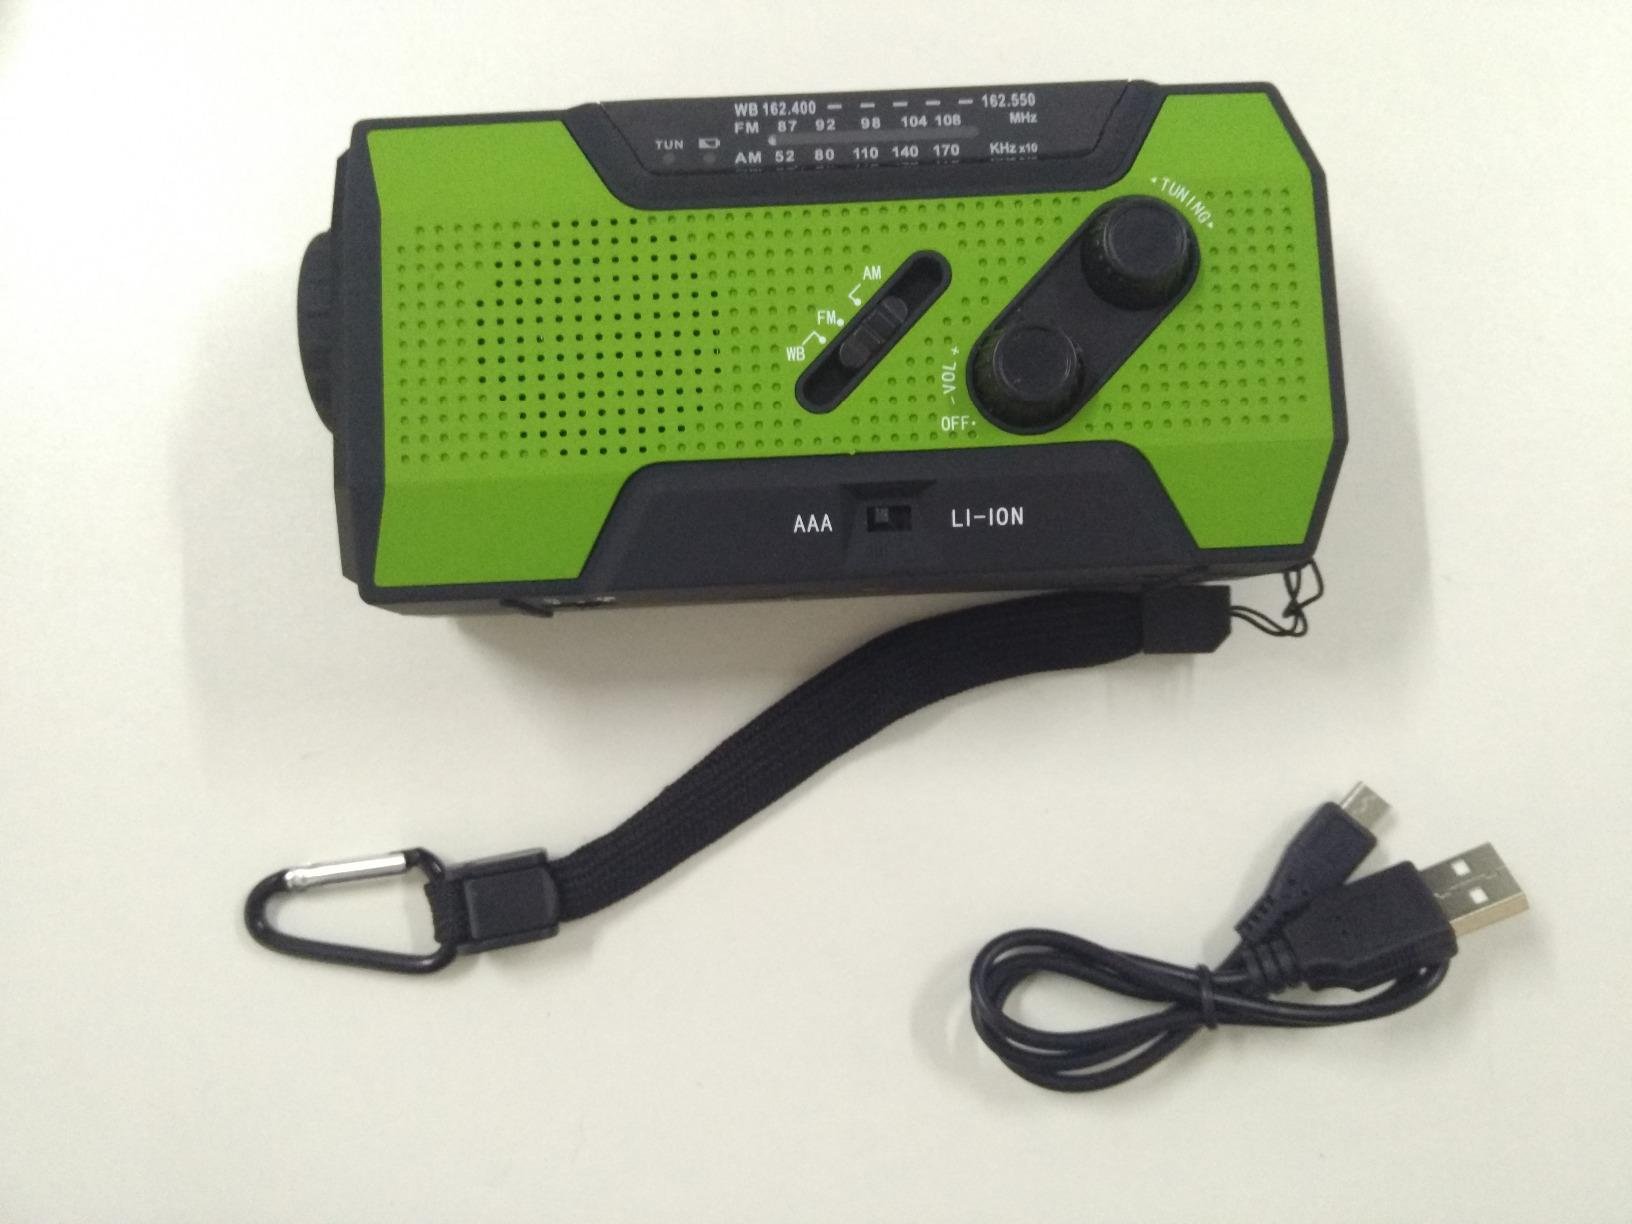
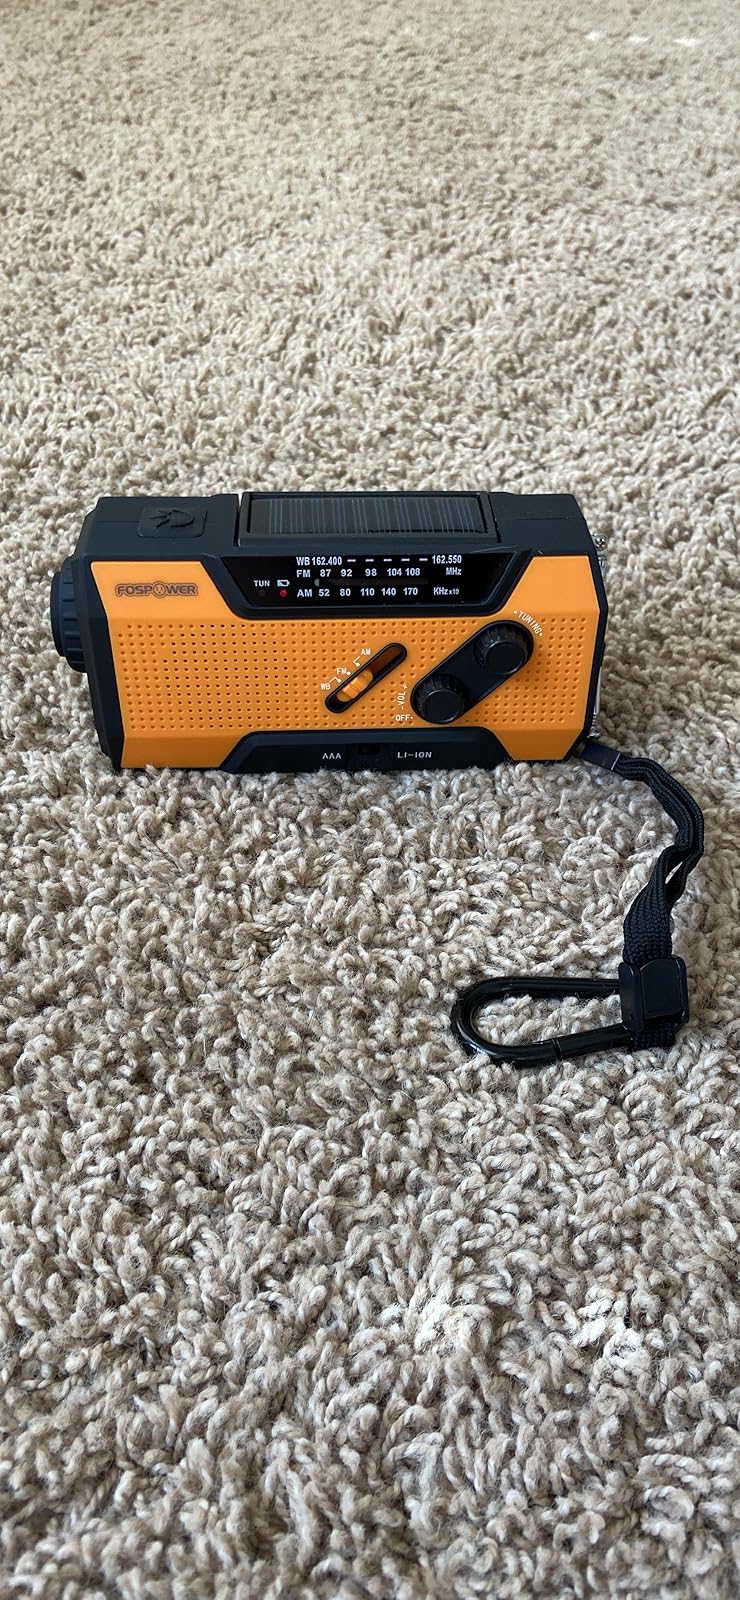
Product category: radio
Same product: no